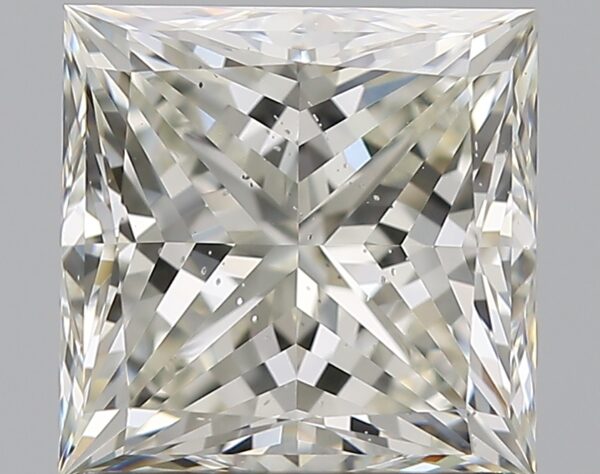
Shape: princess
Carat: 1.9
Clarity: SI1
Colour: J
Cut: VG
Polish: EX
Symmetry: EX
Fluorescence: ST
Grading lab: GIA
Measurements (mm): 6.53 x 6.52 x 4.92